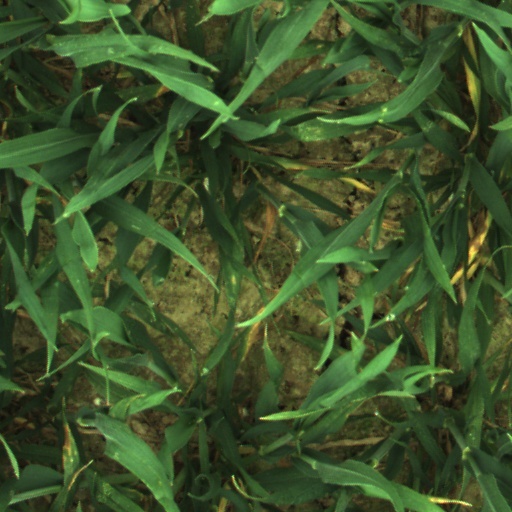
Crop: wheat